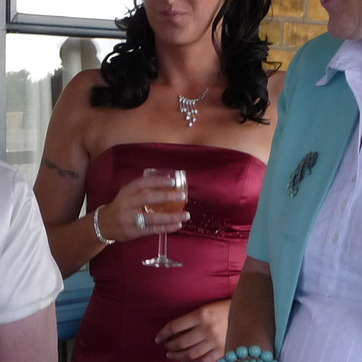
Material: glass